First Battle of Fort McAllister

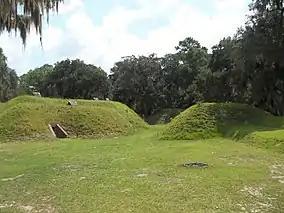
GA Richmond Hill Fort McAllister inside

The First Battle of Fort McAllister was a series of naval attacks that took place from January 27 to March 3, 1863, at Fort McAllister in Bryan County, Georgia, during the American Civil War. The commander of the South Atlantic Blockading Squadron Rear Adm. Samuel F. Du Pont decided to test operation of new monitors against Fort McAllister before conducting a major naval operation against Charleston, South Carolina.